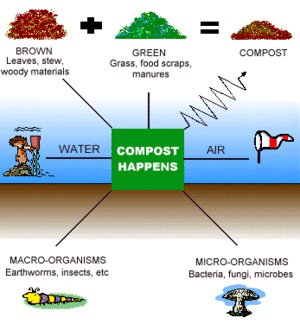
Le compostage est un processus biologique aérobie de conversion et de valorisation des matières organiques en un produit stabilisé, hygiénique, semblable à un terreau, riche en composés humiques et minéraux, le compost. Le compostage peut être réalisé dans des composteurs à l'échelle d'un foyer, de quelques foyers ; à une plus grande échelle il est possible de le pratiquer sur des parcelles de terres agricoles pour convertir les fumiers, ou encore dans des plates-formes pour convertir les déchets ménagers et les chutes de biomasse. Le compostage peut être un moyen de traiter tout ou une partie des biodéchets des villes, notamment dans les pays en développement.